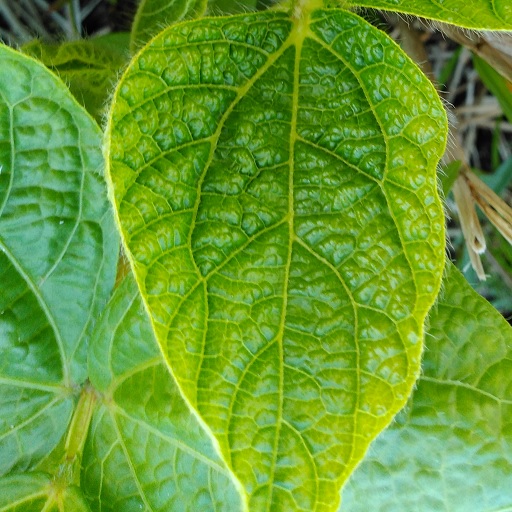
Label: Leaf Crinckle